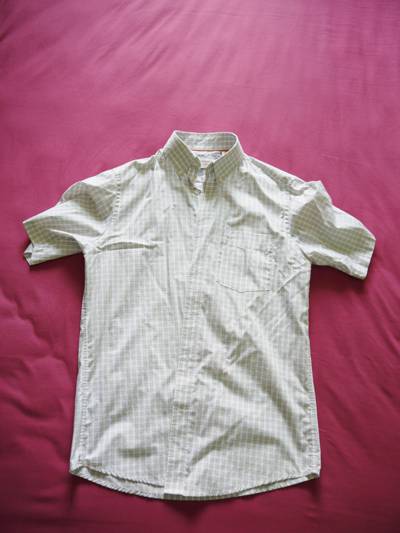
Waste category: clothes